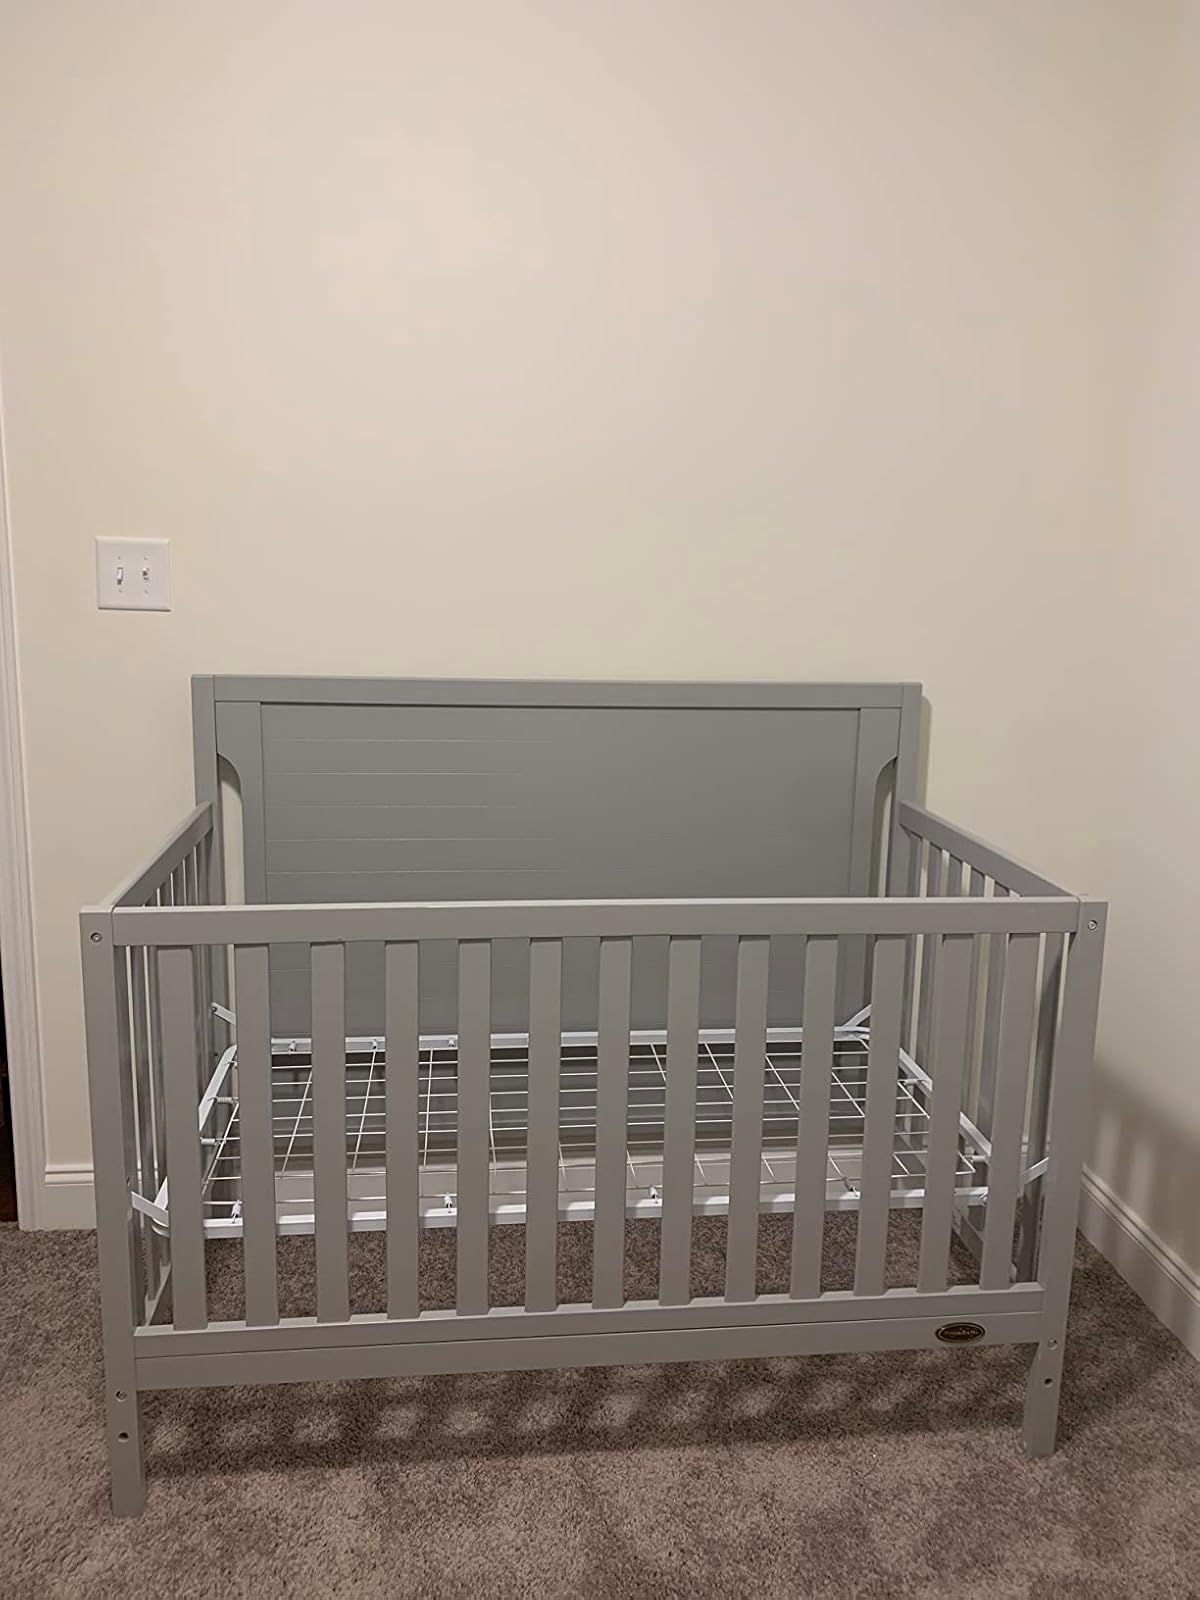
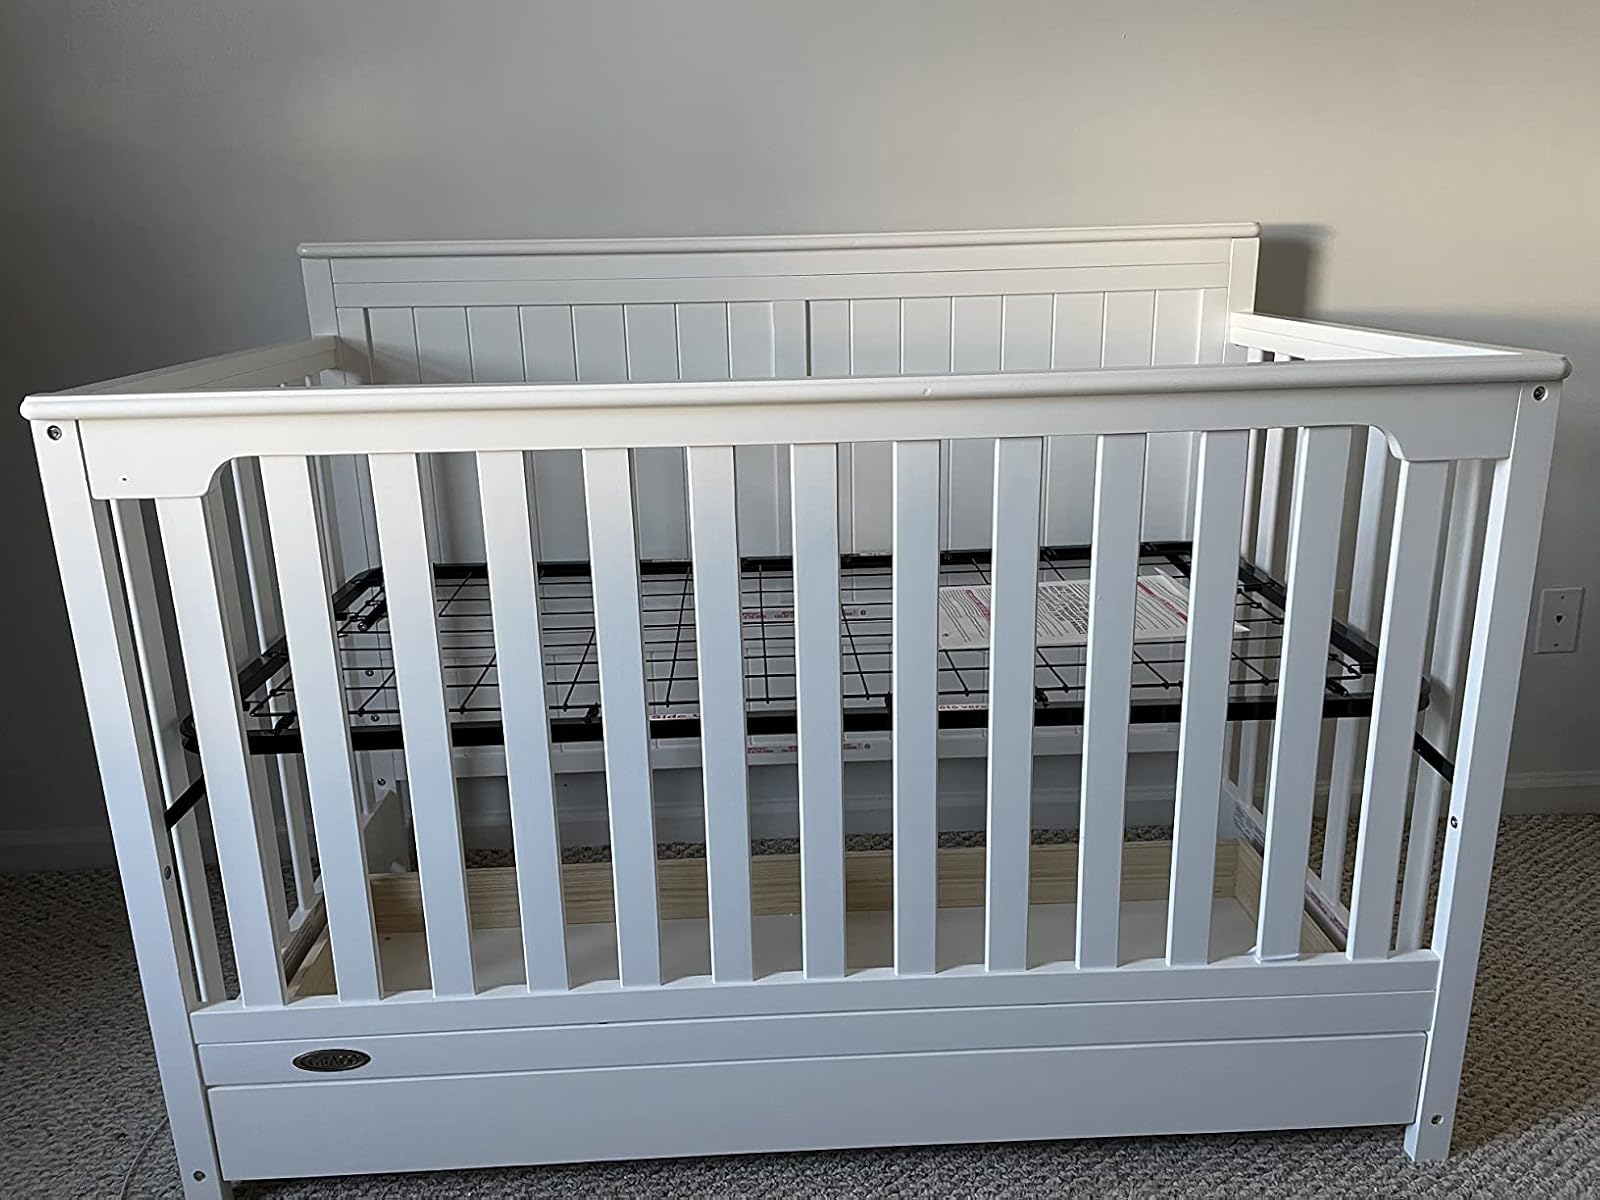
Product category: products_crib
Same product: no